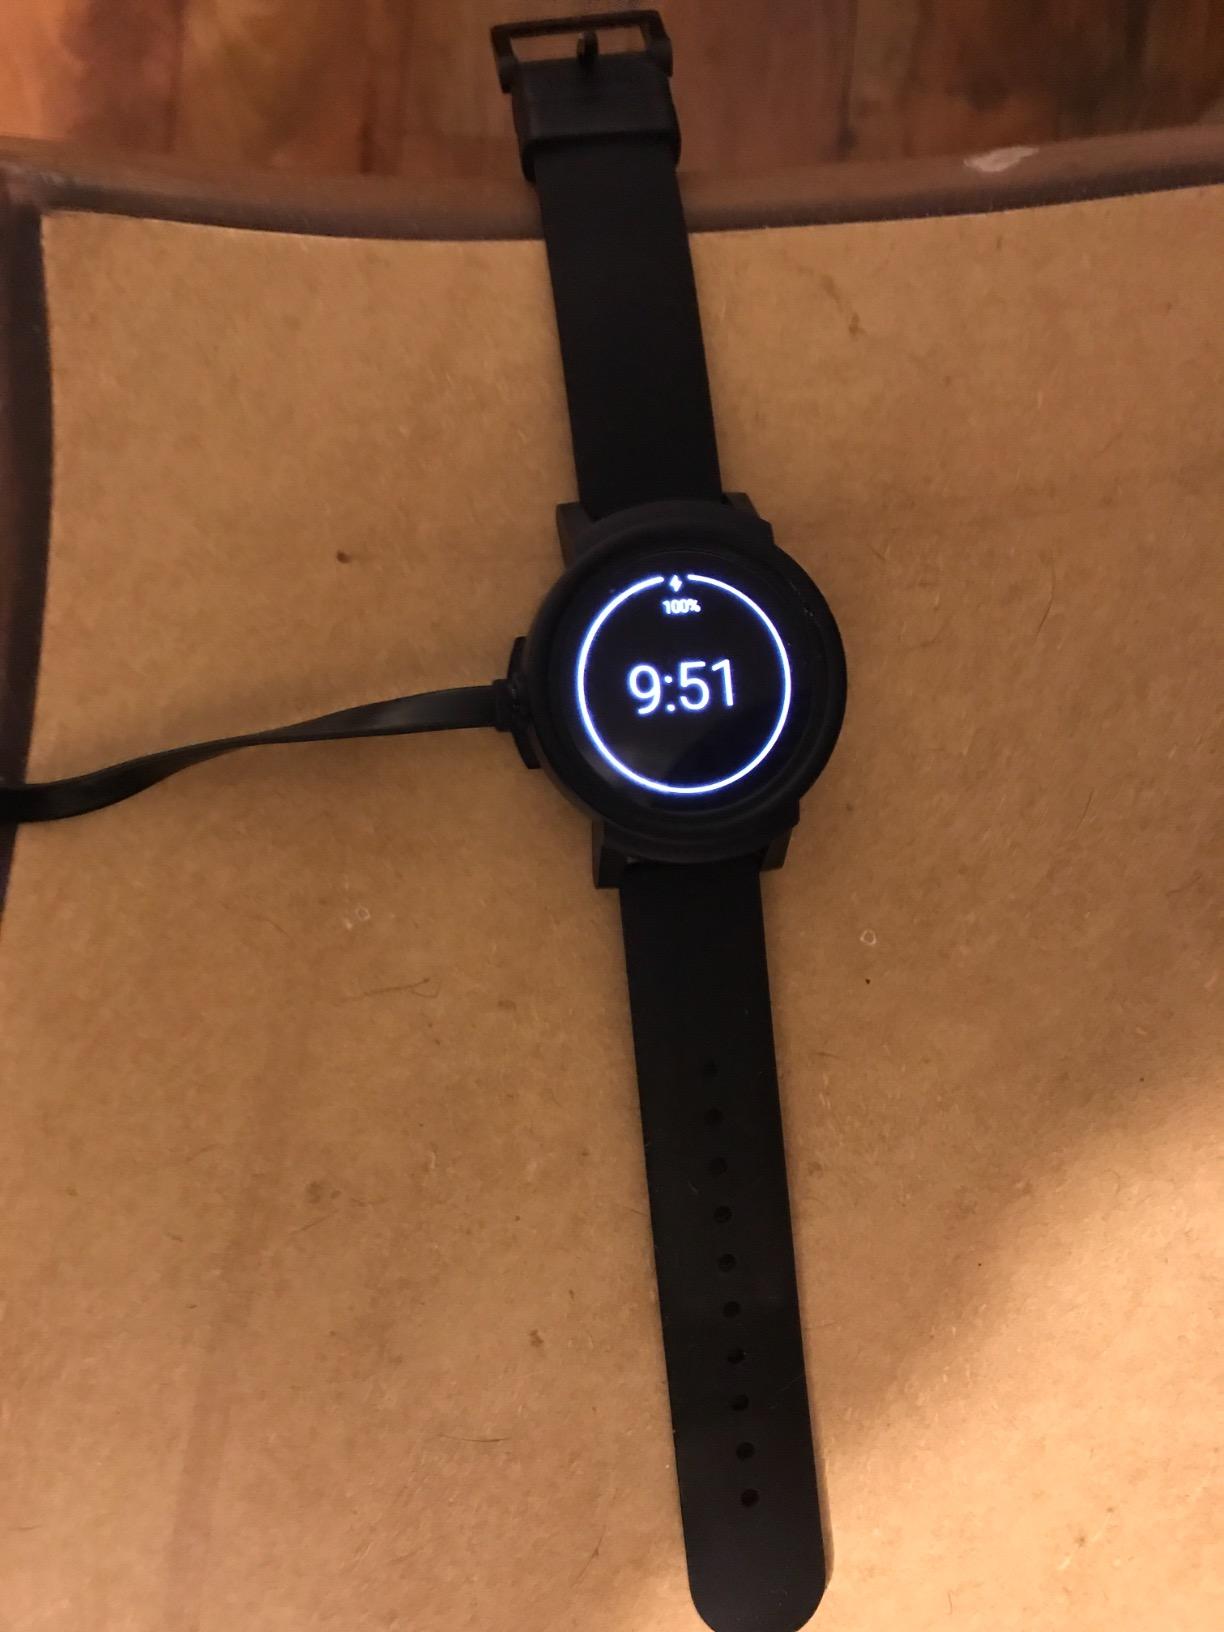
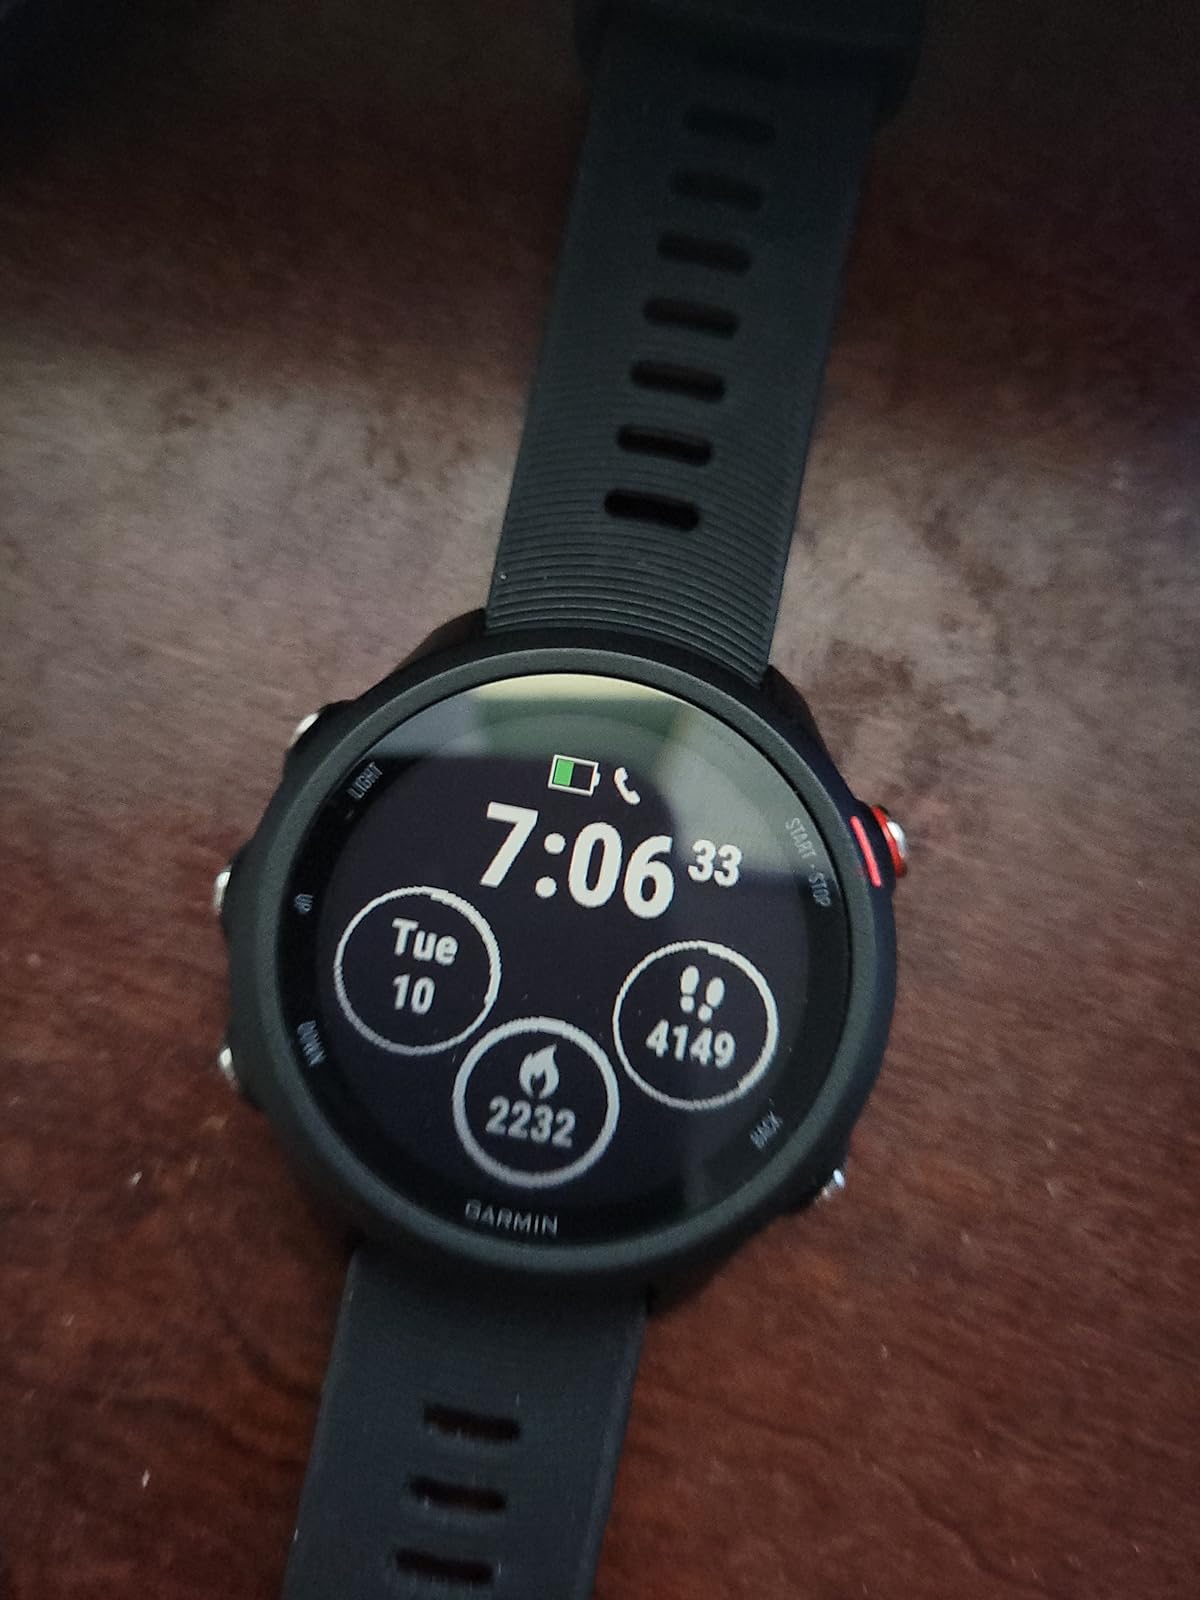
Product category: smartwatch
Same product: no